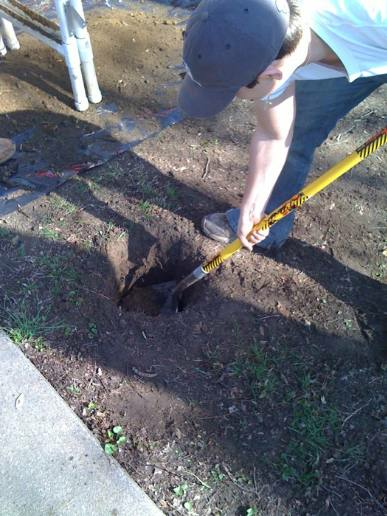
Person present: Yes